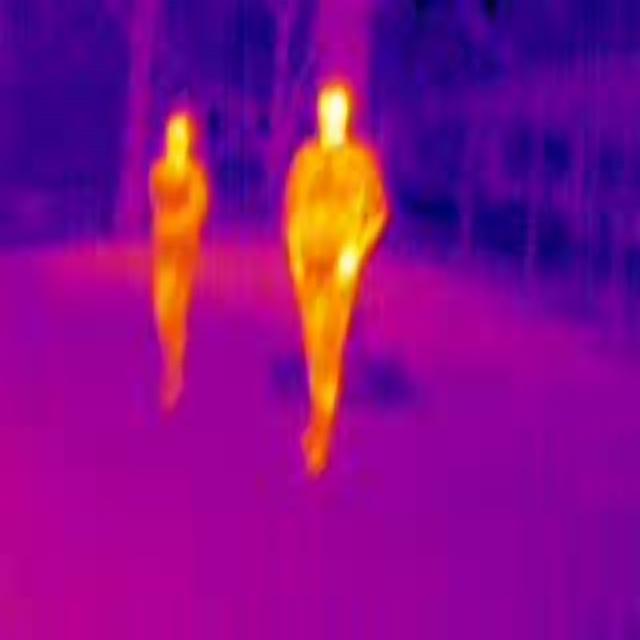
Detected objects:
label: person
label: person